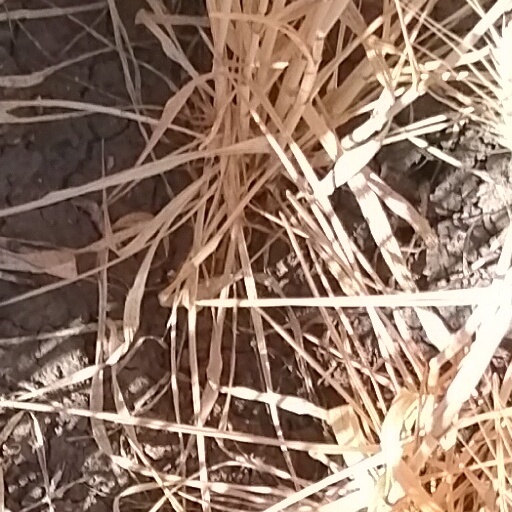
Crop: wheat